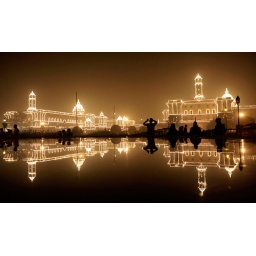
People look at illuminated buildings that house the country's main government offices, during Republic Day in New Delhi, India